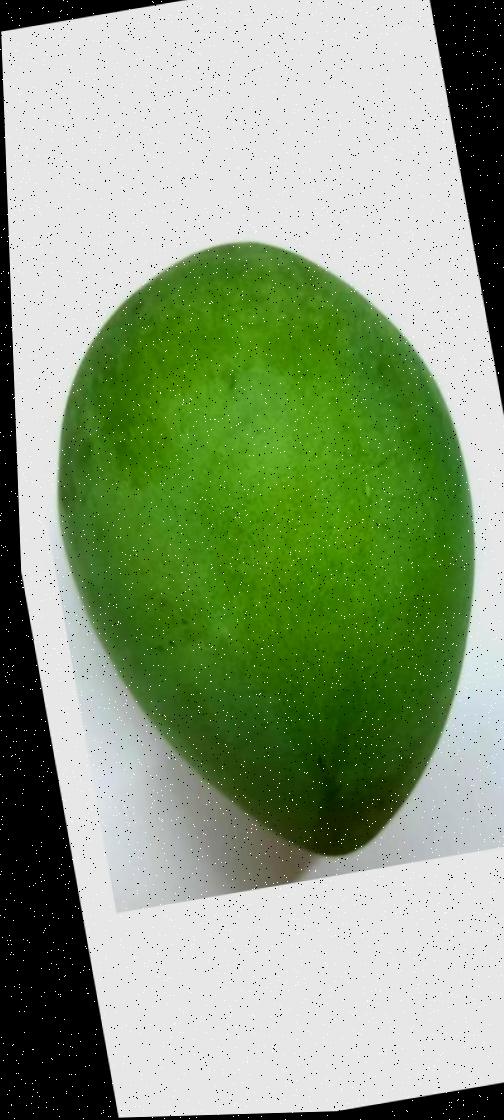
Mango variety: Harivanga